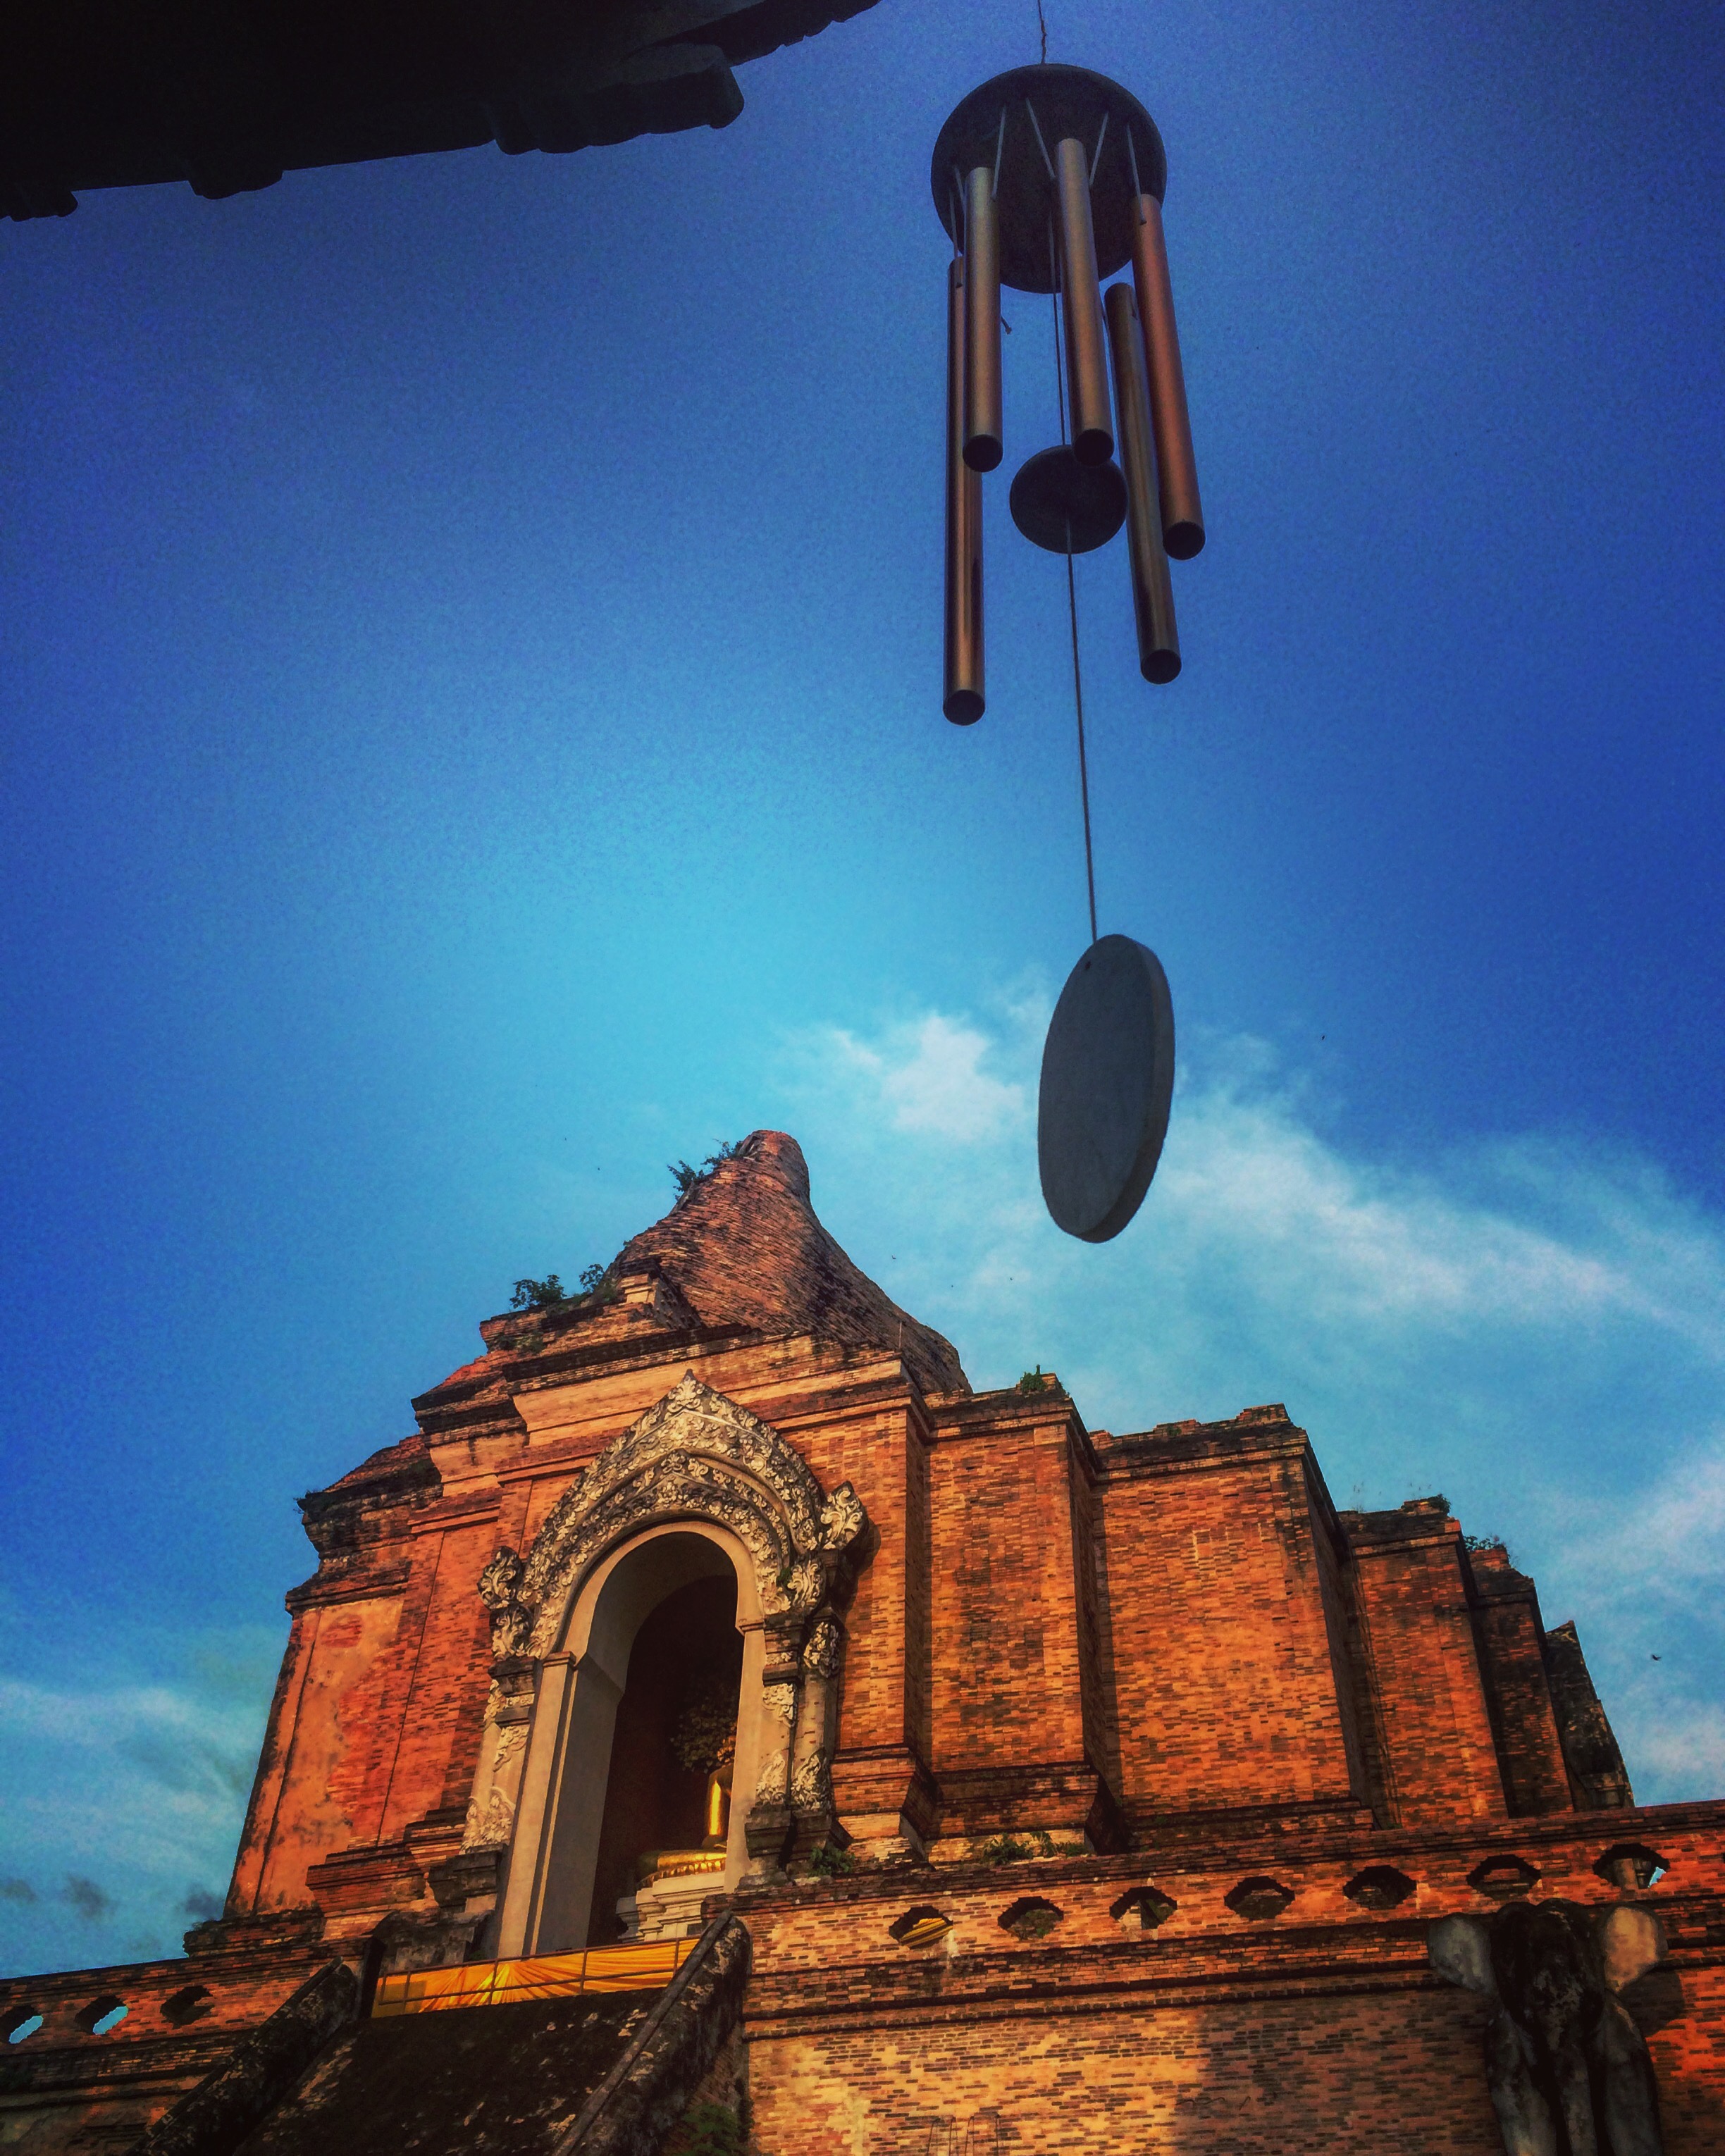
thailand, sky, blue, street light, light, lighting, bell tower, cloud, light fixture, architecture, building, church, night, church bell, city, vacation, tourism